Alain Aspect

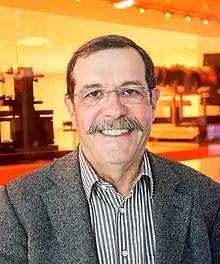
Aspect in 2016

Alain Aspect (born 15 June 1947) is a French physicist noted for his experimental work on quantum entanglement.